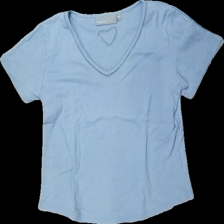
View: front
Type: T-shirt
Category: Ladies
Brand: Kappahl
Colors: Blue
Material: 100% cotton
Cut: Regular
Size: 42
Season: All
Damage location: top right
Damage 2 location: top left
Damage 3 location: bottom center
Price range: <50
Recommended usage: Repair
Description: blå t-shirt, urtvättad
Comment: urtvättad